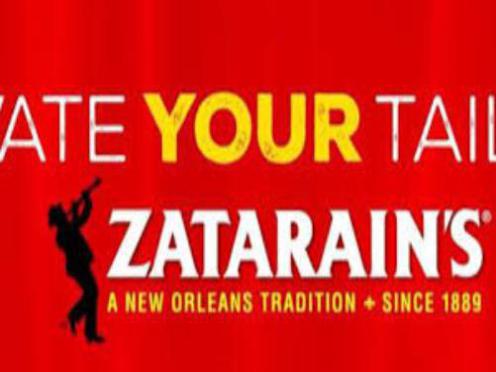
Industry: Food